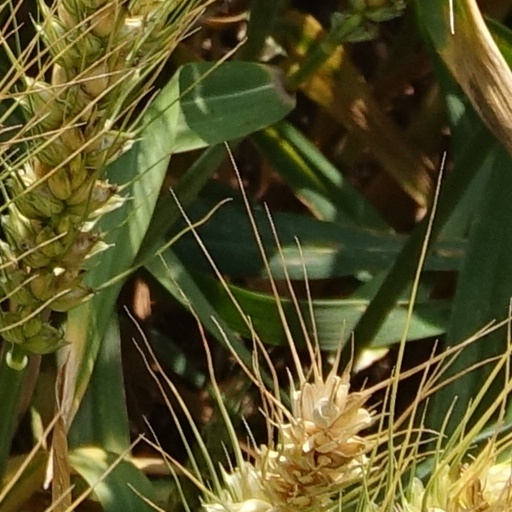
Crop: wheat